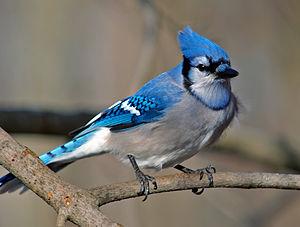
Le Geai bleu est une espèce de passereaux de la famille des corvidés.